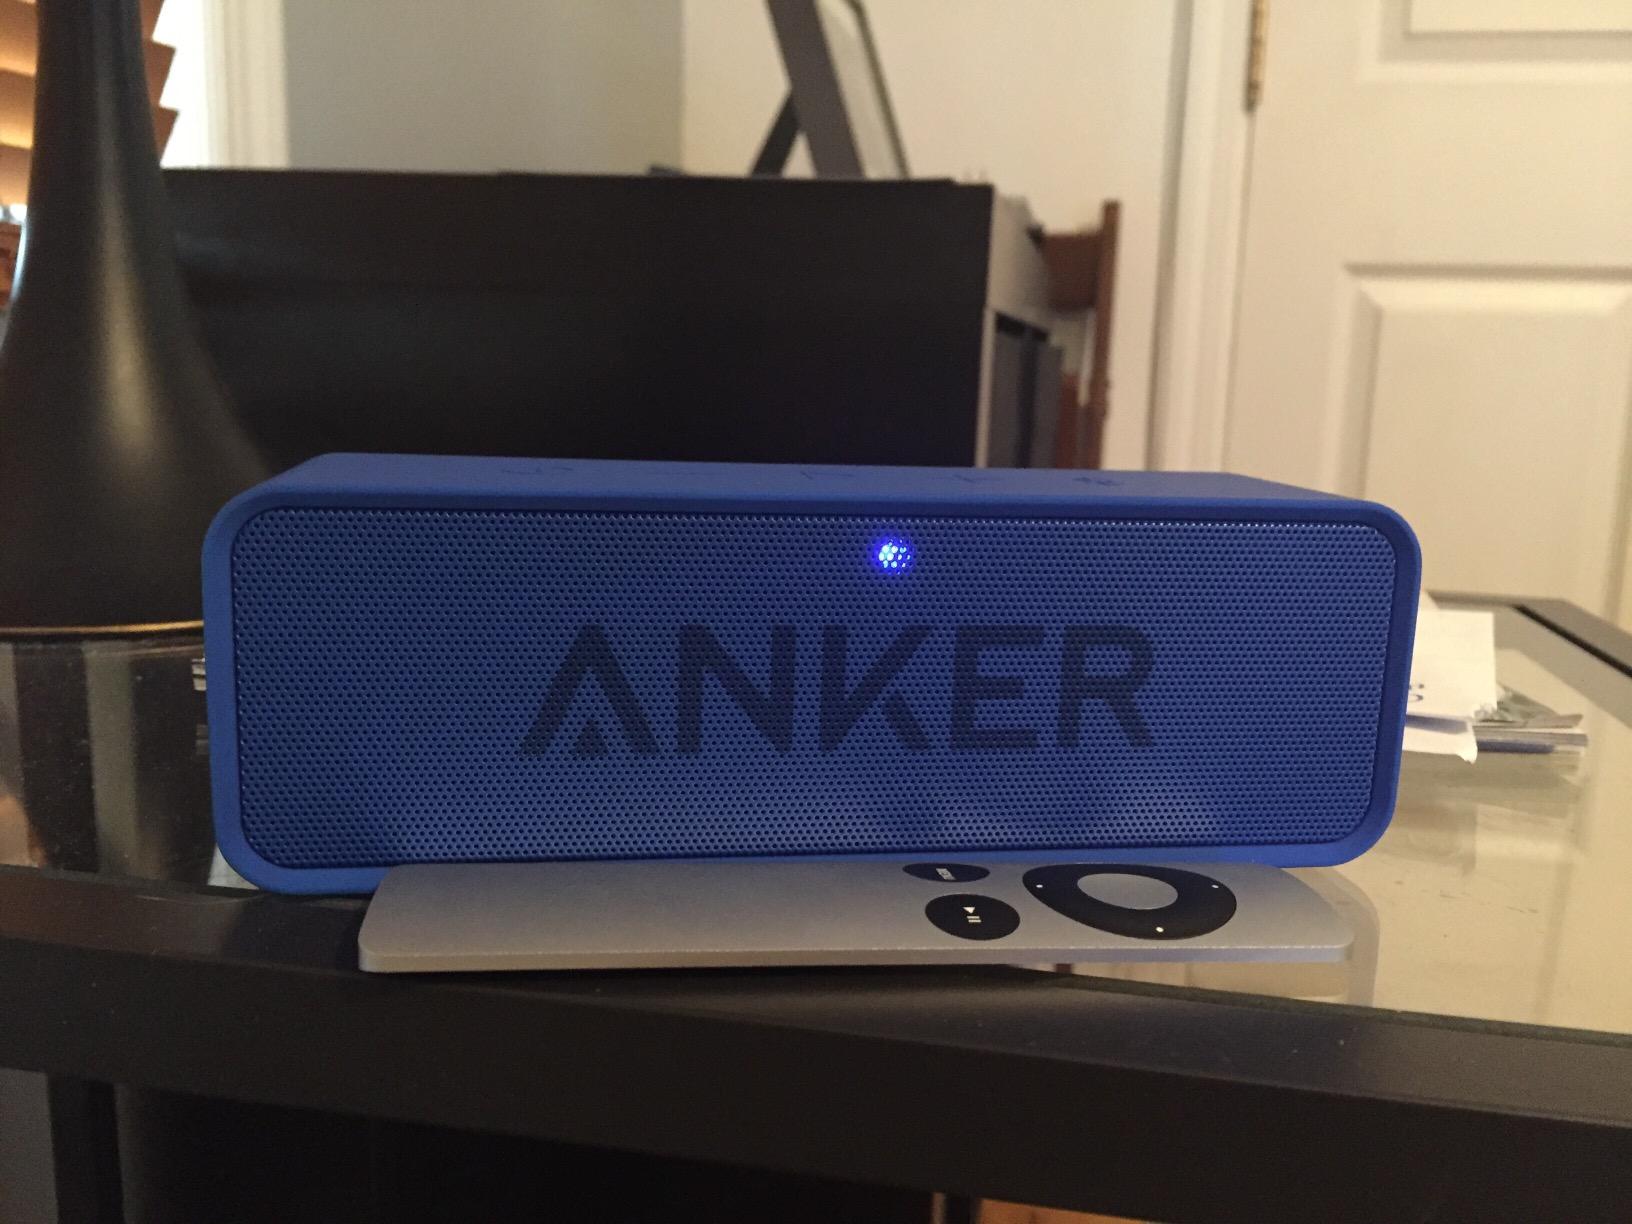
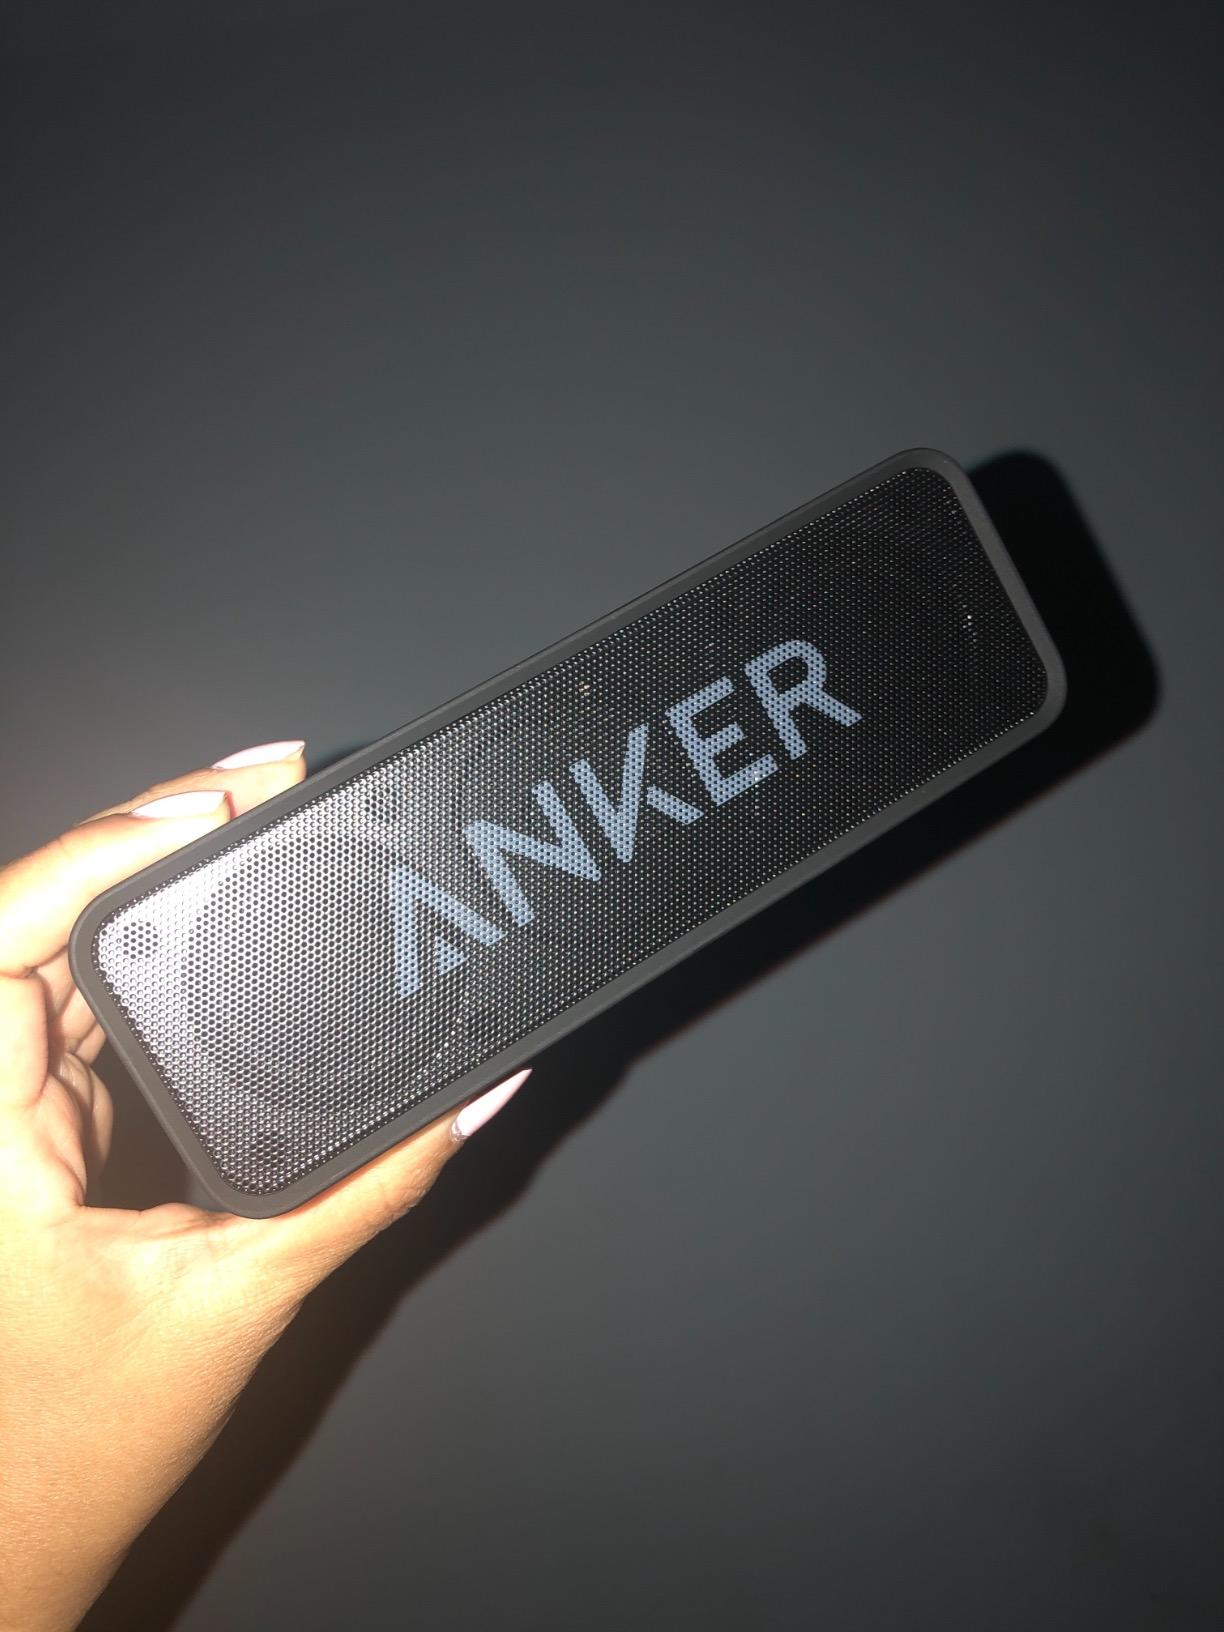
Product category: speaker
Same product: no